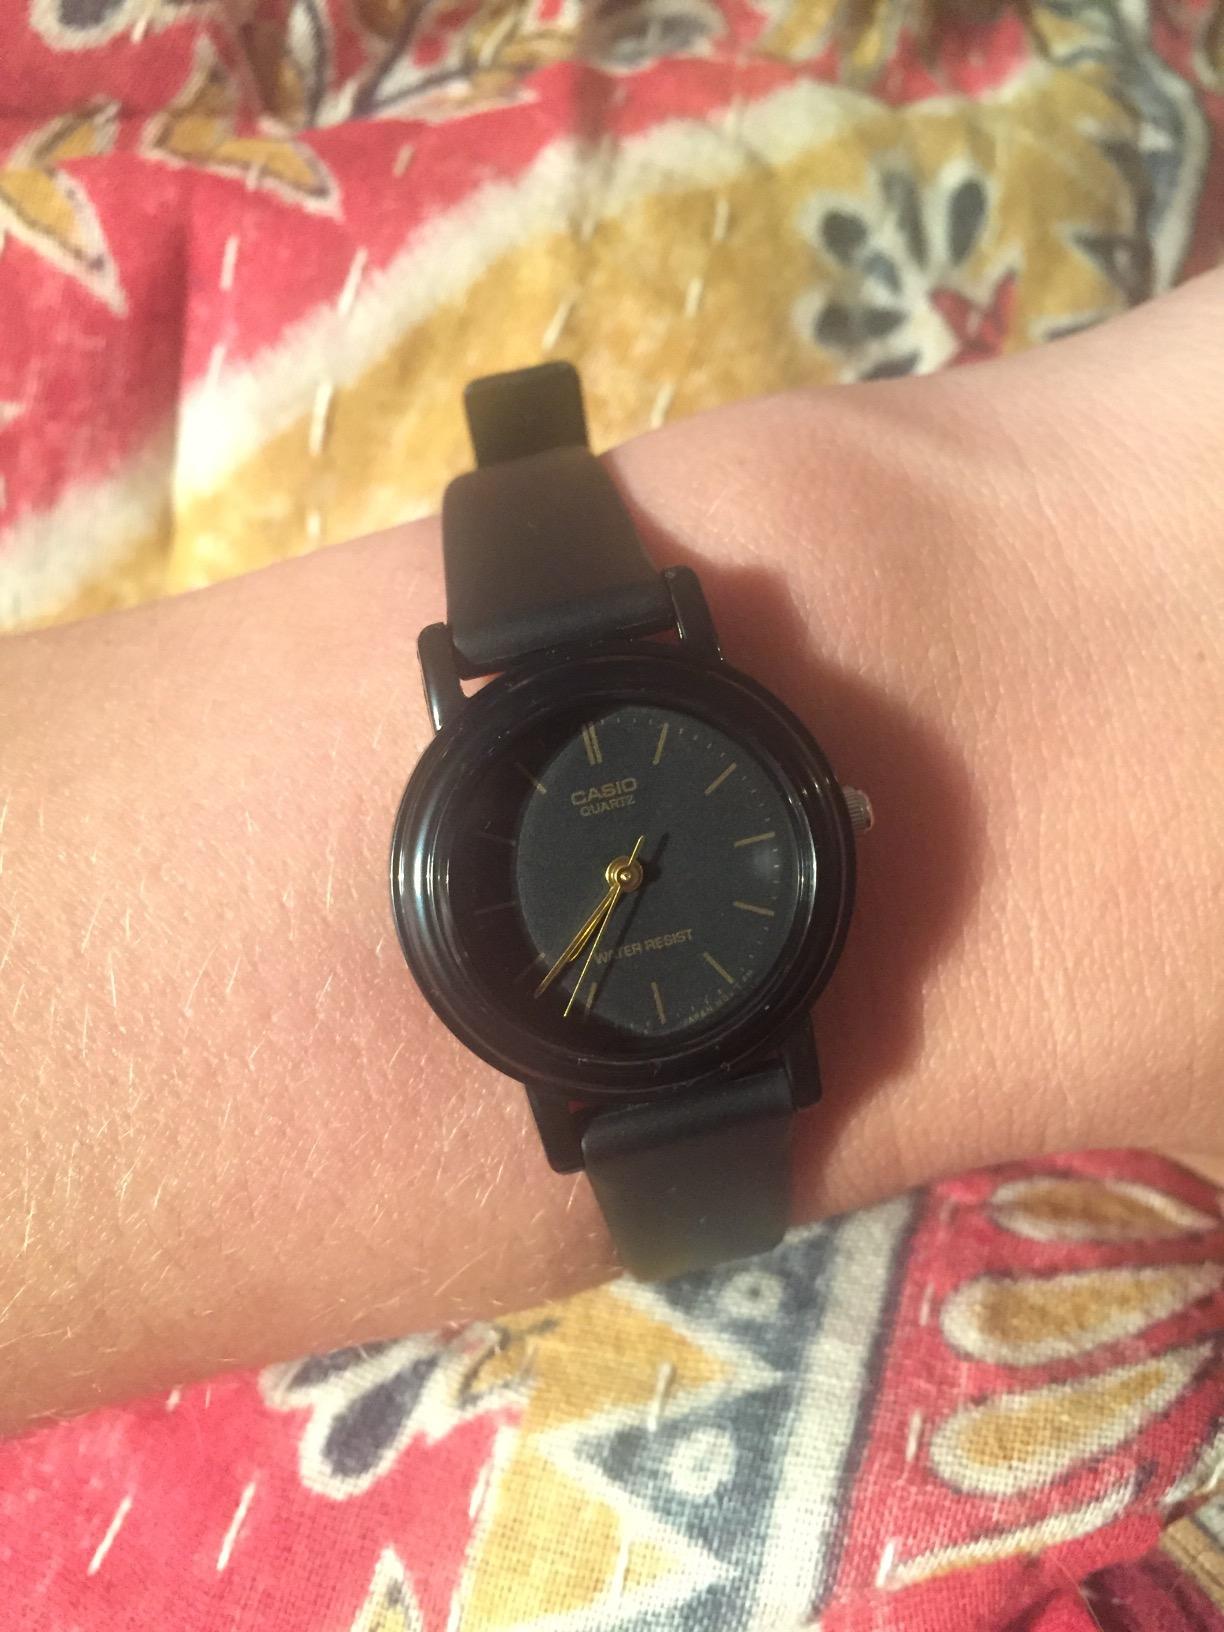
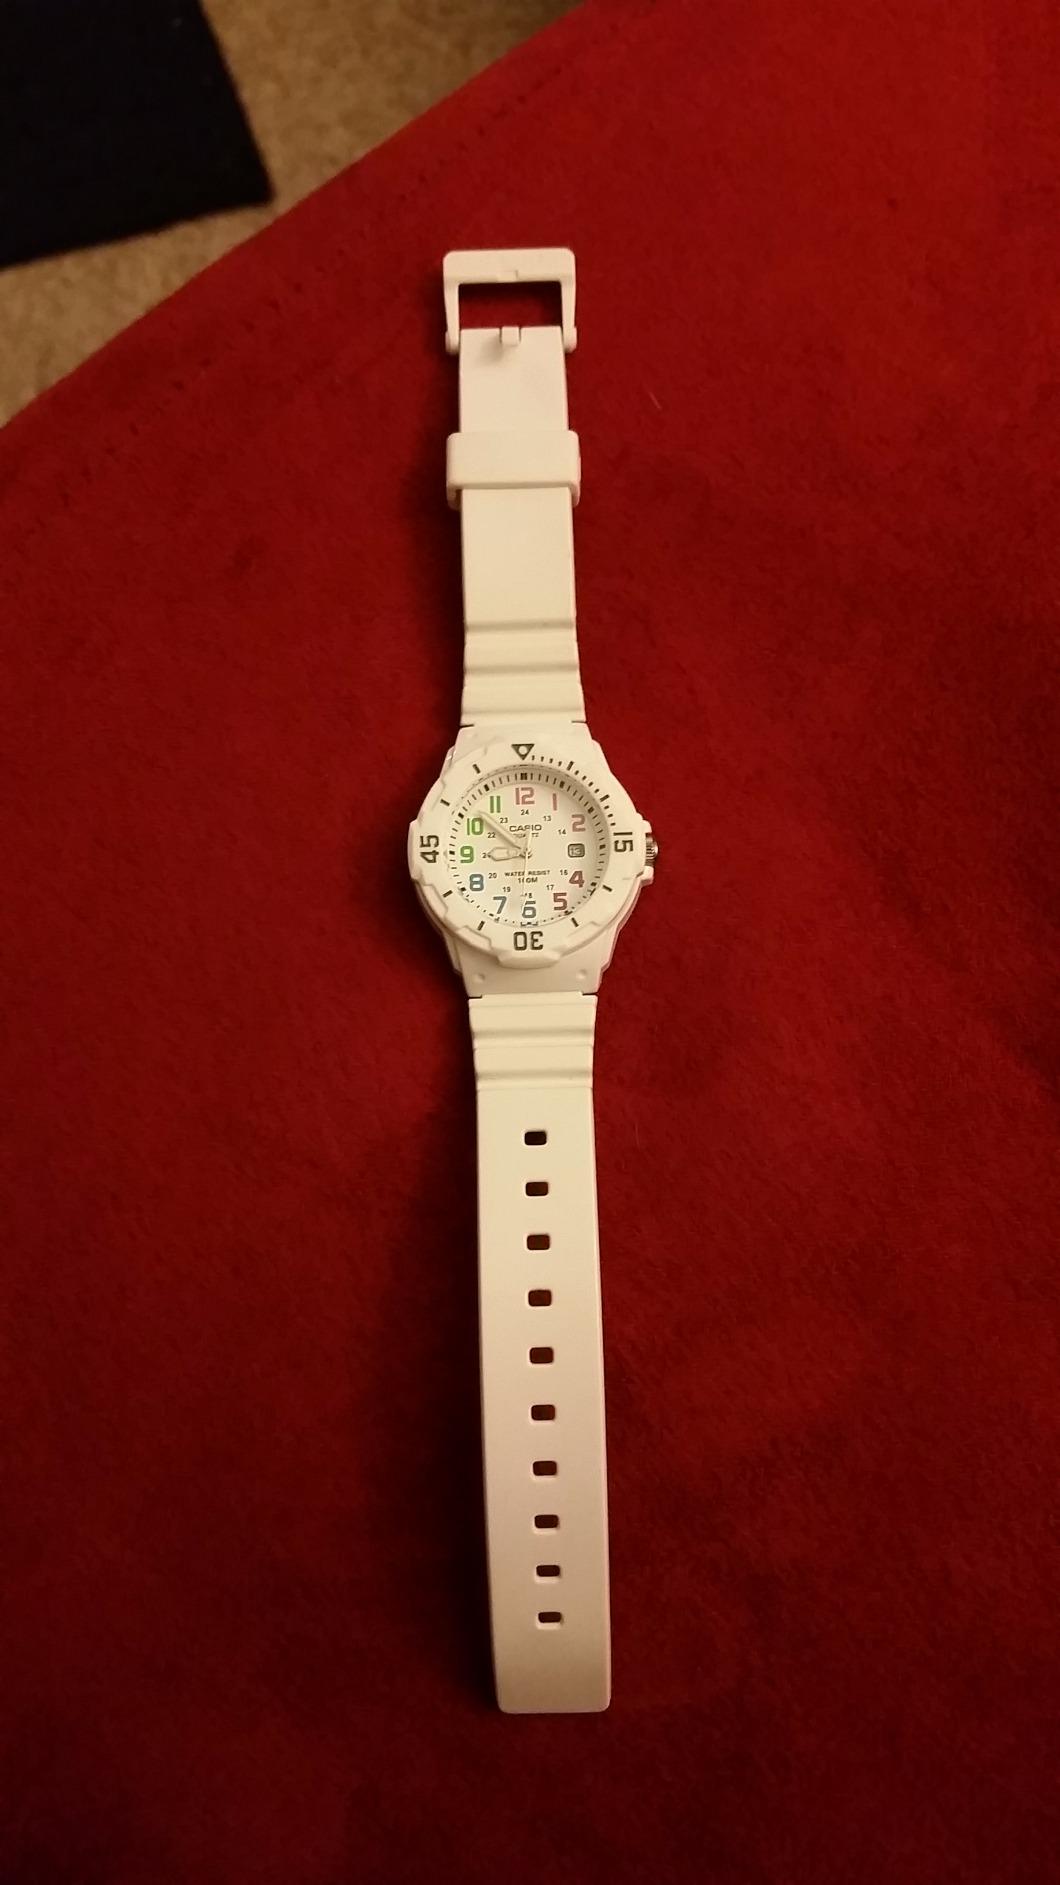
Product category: accessories_watch
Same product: no